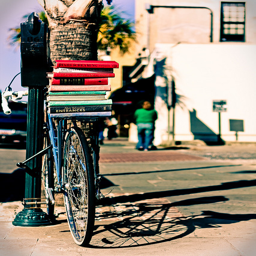
A bike carrying books sits parked next to a meter.
 A bike parked next to a traffic meter with a stack of books.
A bicycle locked to a parking meter with books on it
A bicycle is parked next to a parking meter.
A bicycle next to a parking meter with books on it.